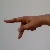
The image shows a hand gesture representing the letter 'P' in Indian Sign Language.